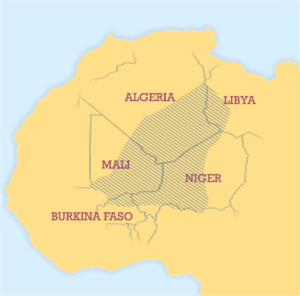
Trans-Sahara-handelen / Nedgang i handelen gennem Sahara
Områder af Sahara med tuaregbefolkning.
Trans-Sahara-handelen mellem Maghreblandene ved Middelhavet og Vestafrika foregik langs en handelsrute, som var i brug fra det 8. århundrede til sidst på det 16. Det er væsentligt at afgøre, hvorfor sådan en handel i det hele taget opstod, før man undersøger fordelingen af karavaneruter og svingningerne i godsmængden, der blev fragtet langs ruterne. Saharaørkenen er et ugæstfrit område, der adskiller økonomien ved Middelhavet fra den i Nigerområdet. Som den franske forsker Fernand Braudel, gjorde opmærksom på, så er den slags barrierer kun værd at krydse under særlige betingelser, nemlig når udbyttet overstiger tabet.